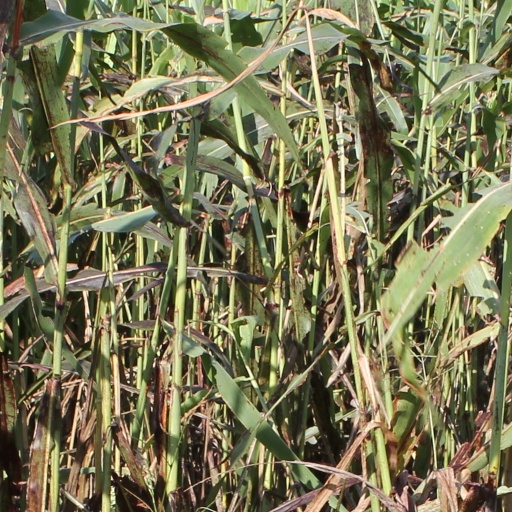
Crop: sorghum